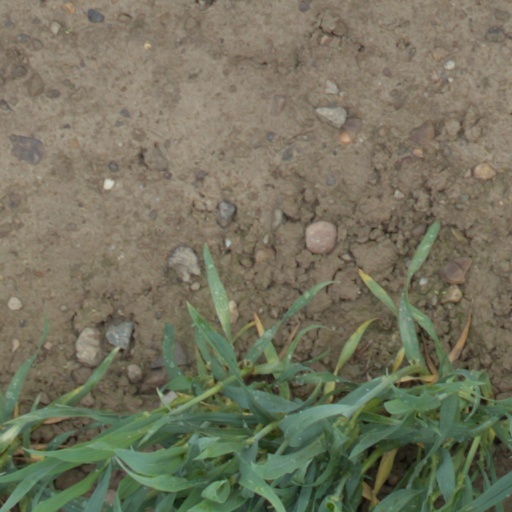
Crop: wheat